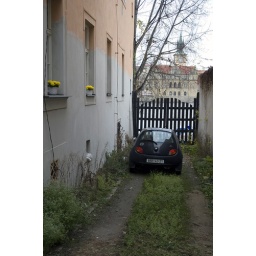
Just a nice backyard - I liked the grassy ground, the yellow flowers and the view of the old castle in behind.